Genealogy

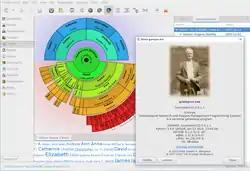
Gramps is an example of genealogy software.

Because a person's DNA contains information that has been passed down relatively unchanged from early ancestors, analysis of DNA is sometimes used for genealogical research. Three DNA types are of particular interest. Mitochondrial DNA (mtDNA) is contained in the mitochondria of the egg cell and is passed down from a mother to all of her children, both male and female; however, only females pass it on to their children. Y-DNA is present only in males and is passed down from a father to his sons (direct male line) with only minor mutations occurring over time. Autosomal DNA (atDNA), is found in the 22 non-sex chromosomes (autosomes) and is inherited from both parents; thus, it can uncover relatives from any branch of the family. A genealogical DNA test allows two individuals to find the probability that they are, or are not, related within an estimated number of generations. Individual genetic test results are collected in databases to match people descended from a relatively recent common ancestor. See, for example, the Molecular Genealogy Research Project. Some tests are limited to either the patrilineal or the matrilineal line.